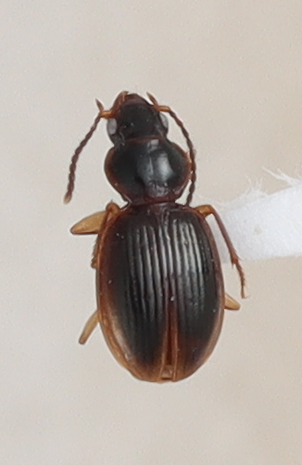
Scientific name: Mecyclothorax discedens
Plot: 4
Trap: S
Collected: 20240605